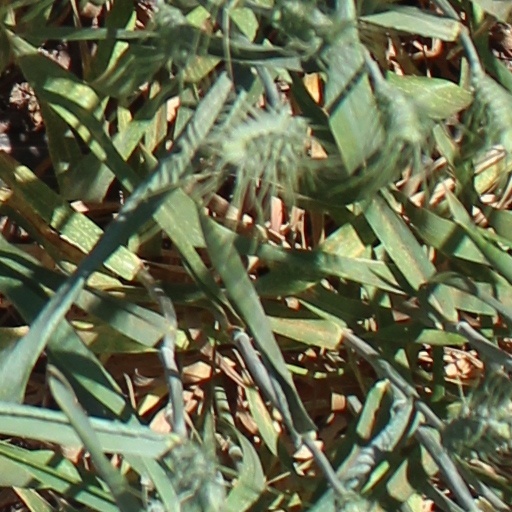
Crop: wheat